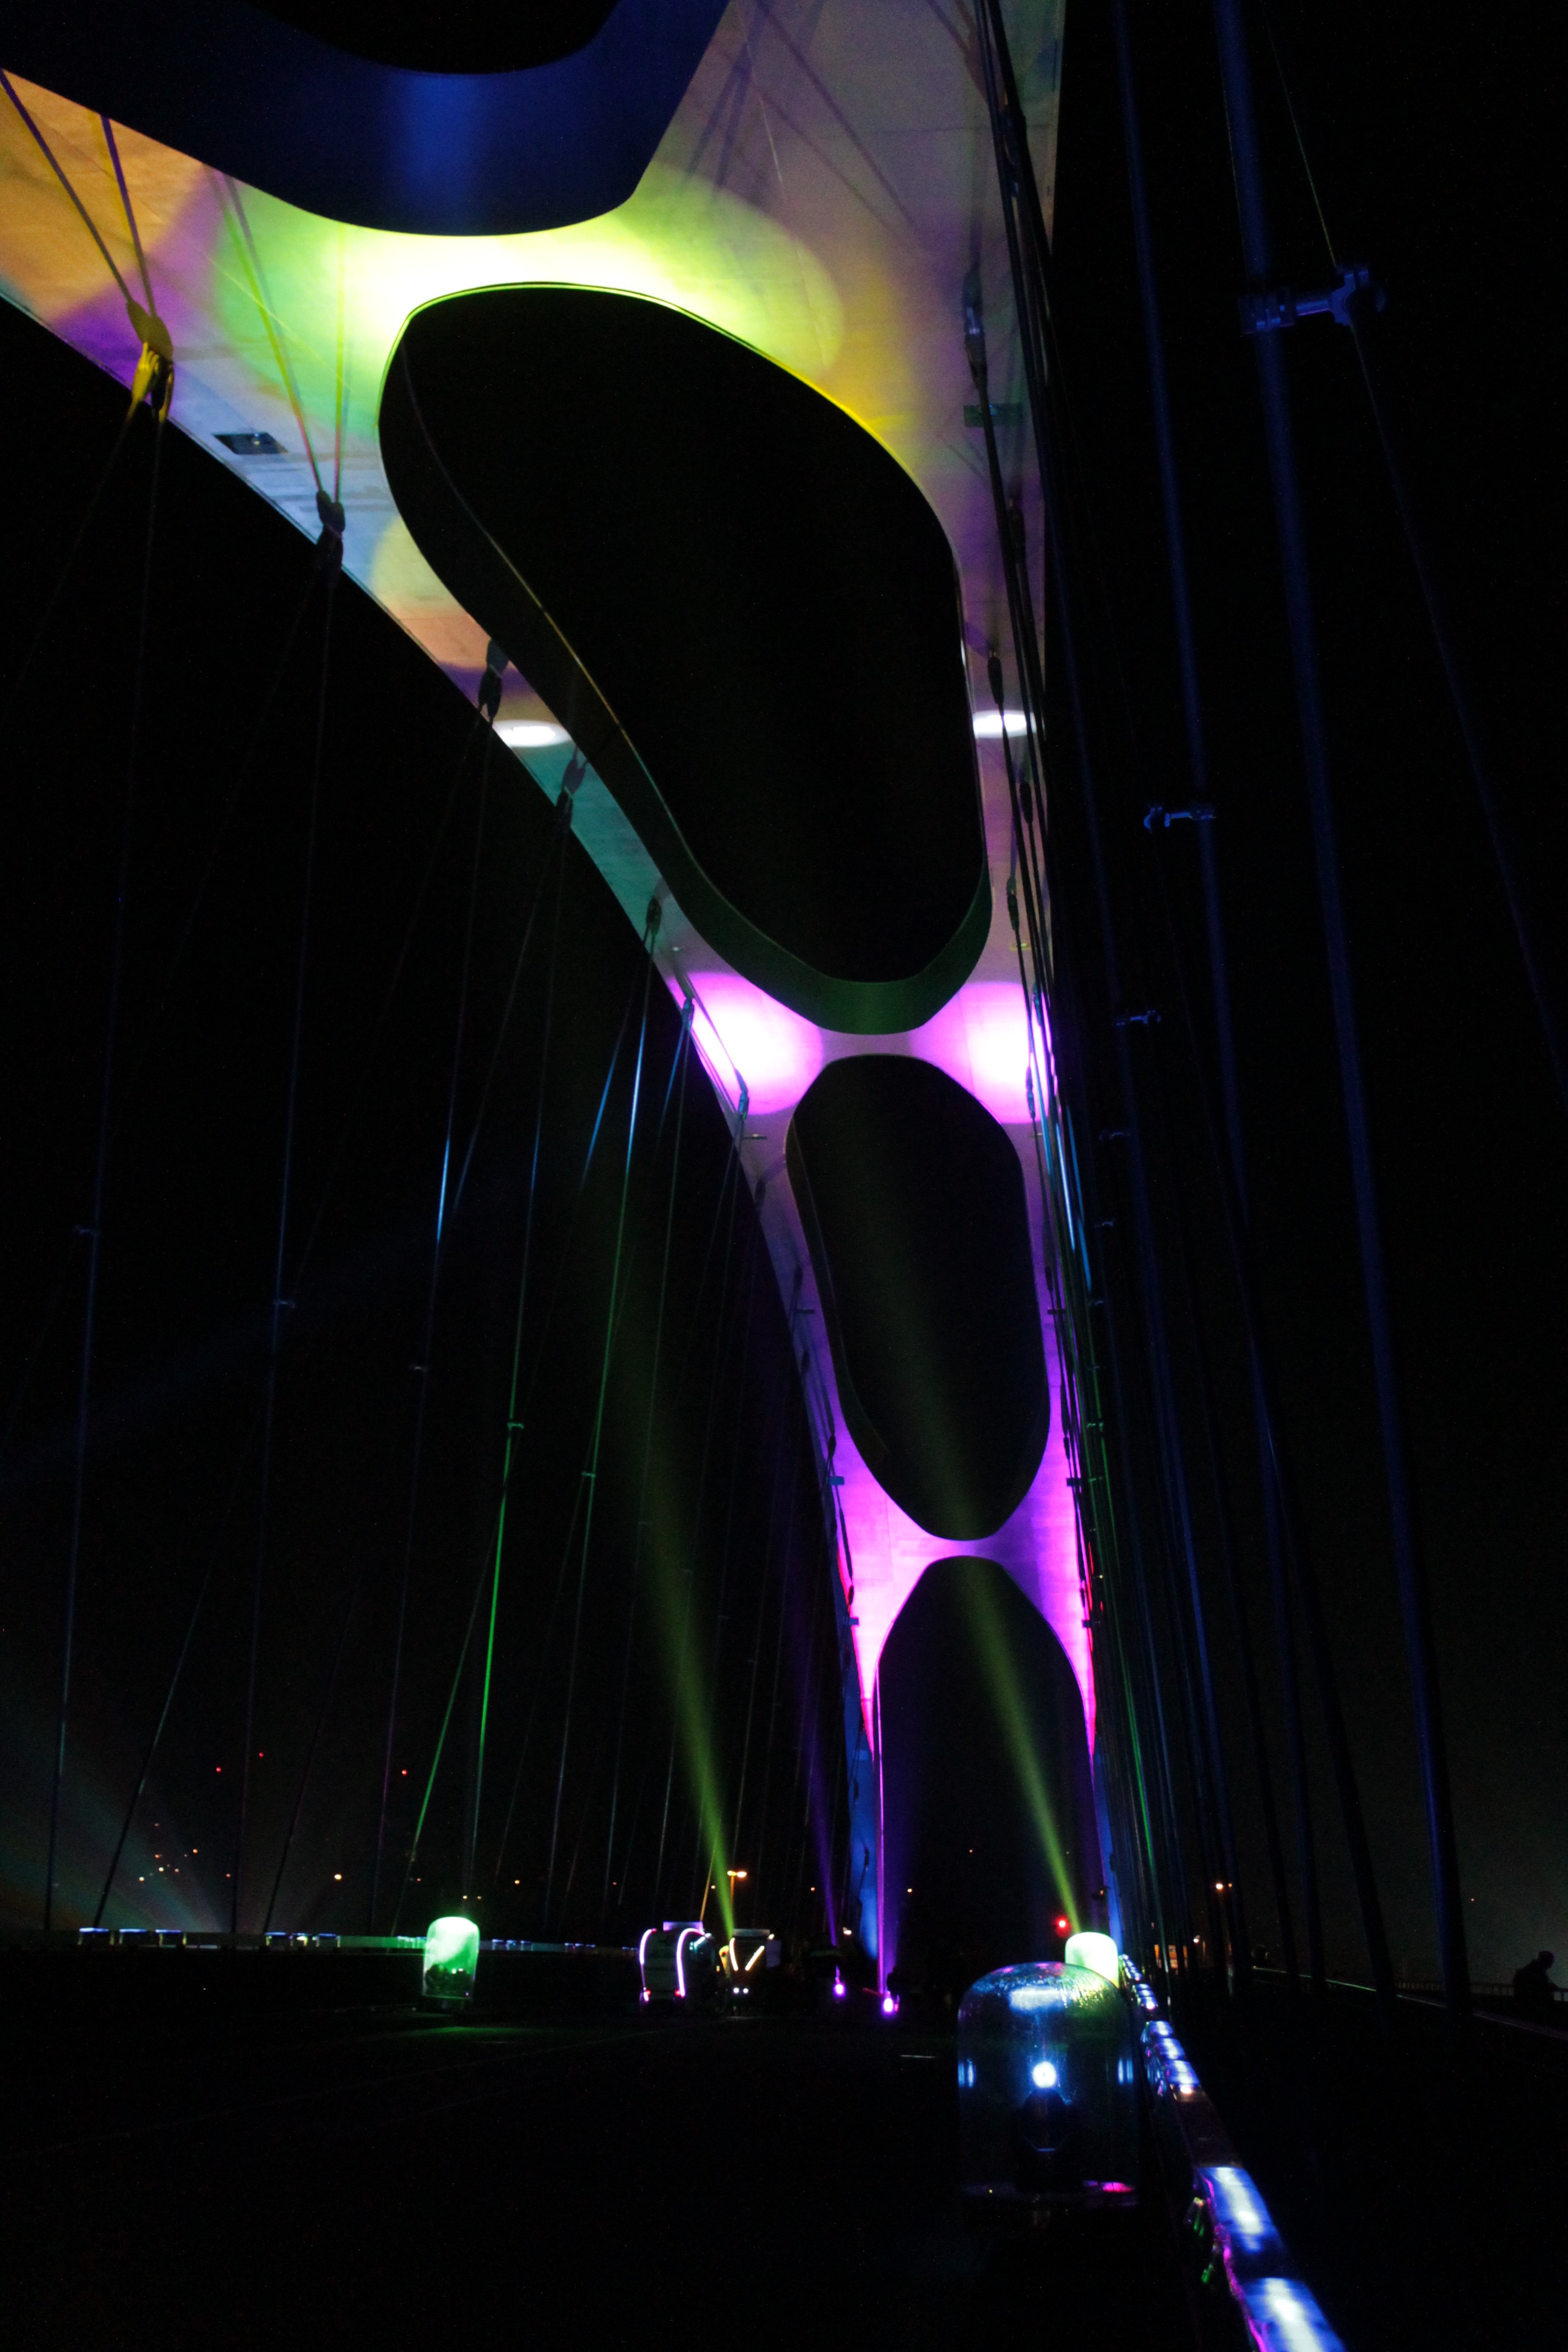
light, architecture, bridge, night, dark, evening, color, darkness, colorful, lighting, neon, art, lights, stage, lamps, light art, mood, frankfurt, light installation, east harbor bridge